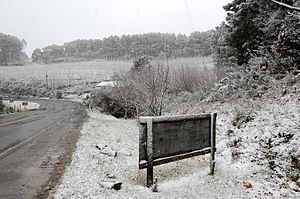
São Joaquim
São Joaquim er en brasiliansk by i den sydlige del af landet, med 24.812 indbyggere. Klimaet i São Joaquim er kendetegnet ved lave temperaturer. Byen er en af de koldeste i Brasilien, og der er til tider chance for sne. Vinproduktion og dyrkning af æbler er vigtige for landets økonomi.